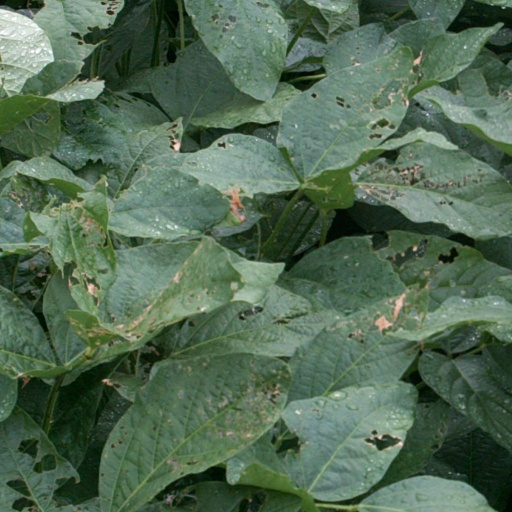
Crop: soybean